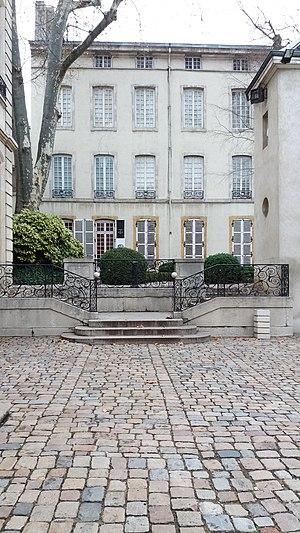
Escalier.
Le musée des Tissus est situés dans le 2ᵉ arrondissement de Lyon, au nᵒ 34 rue de la Charité.